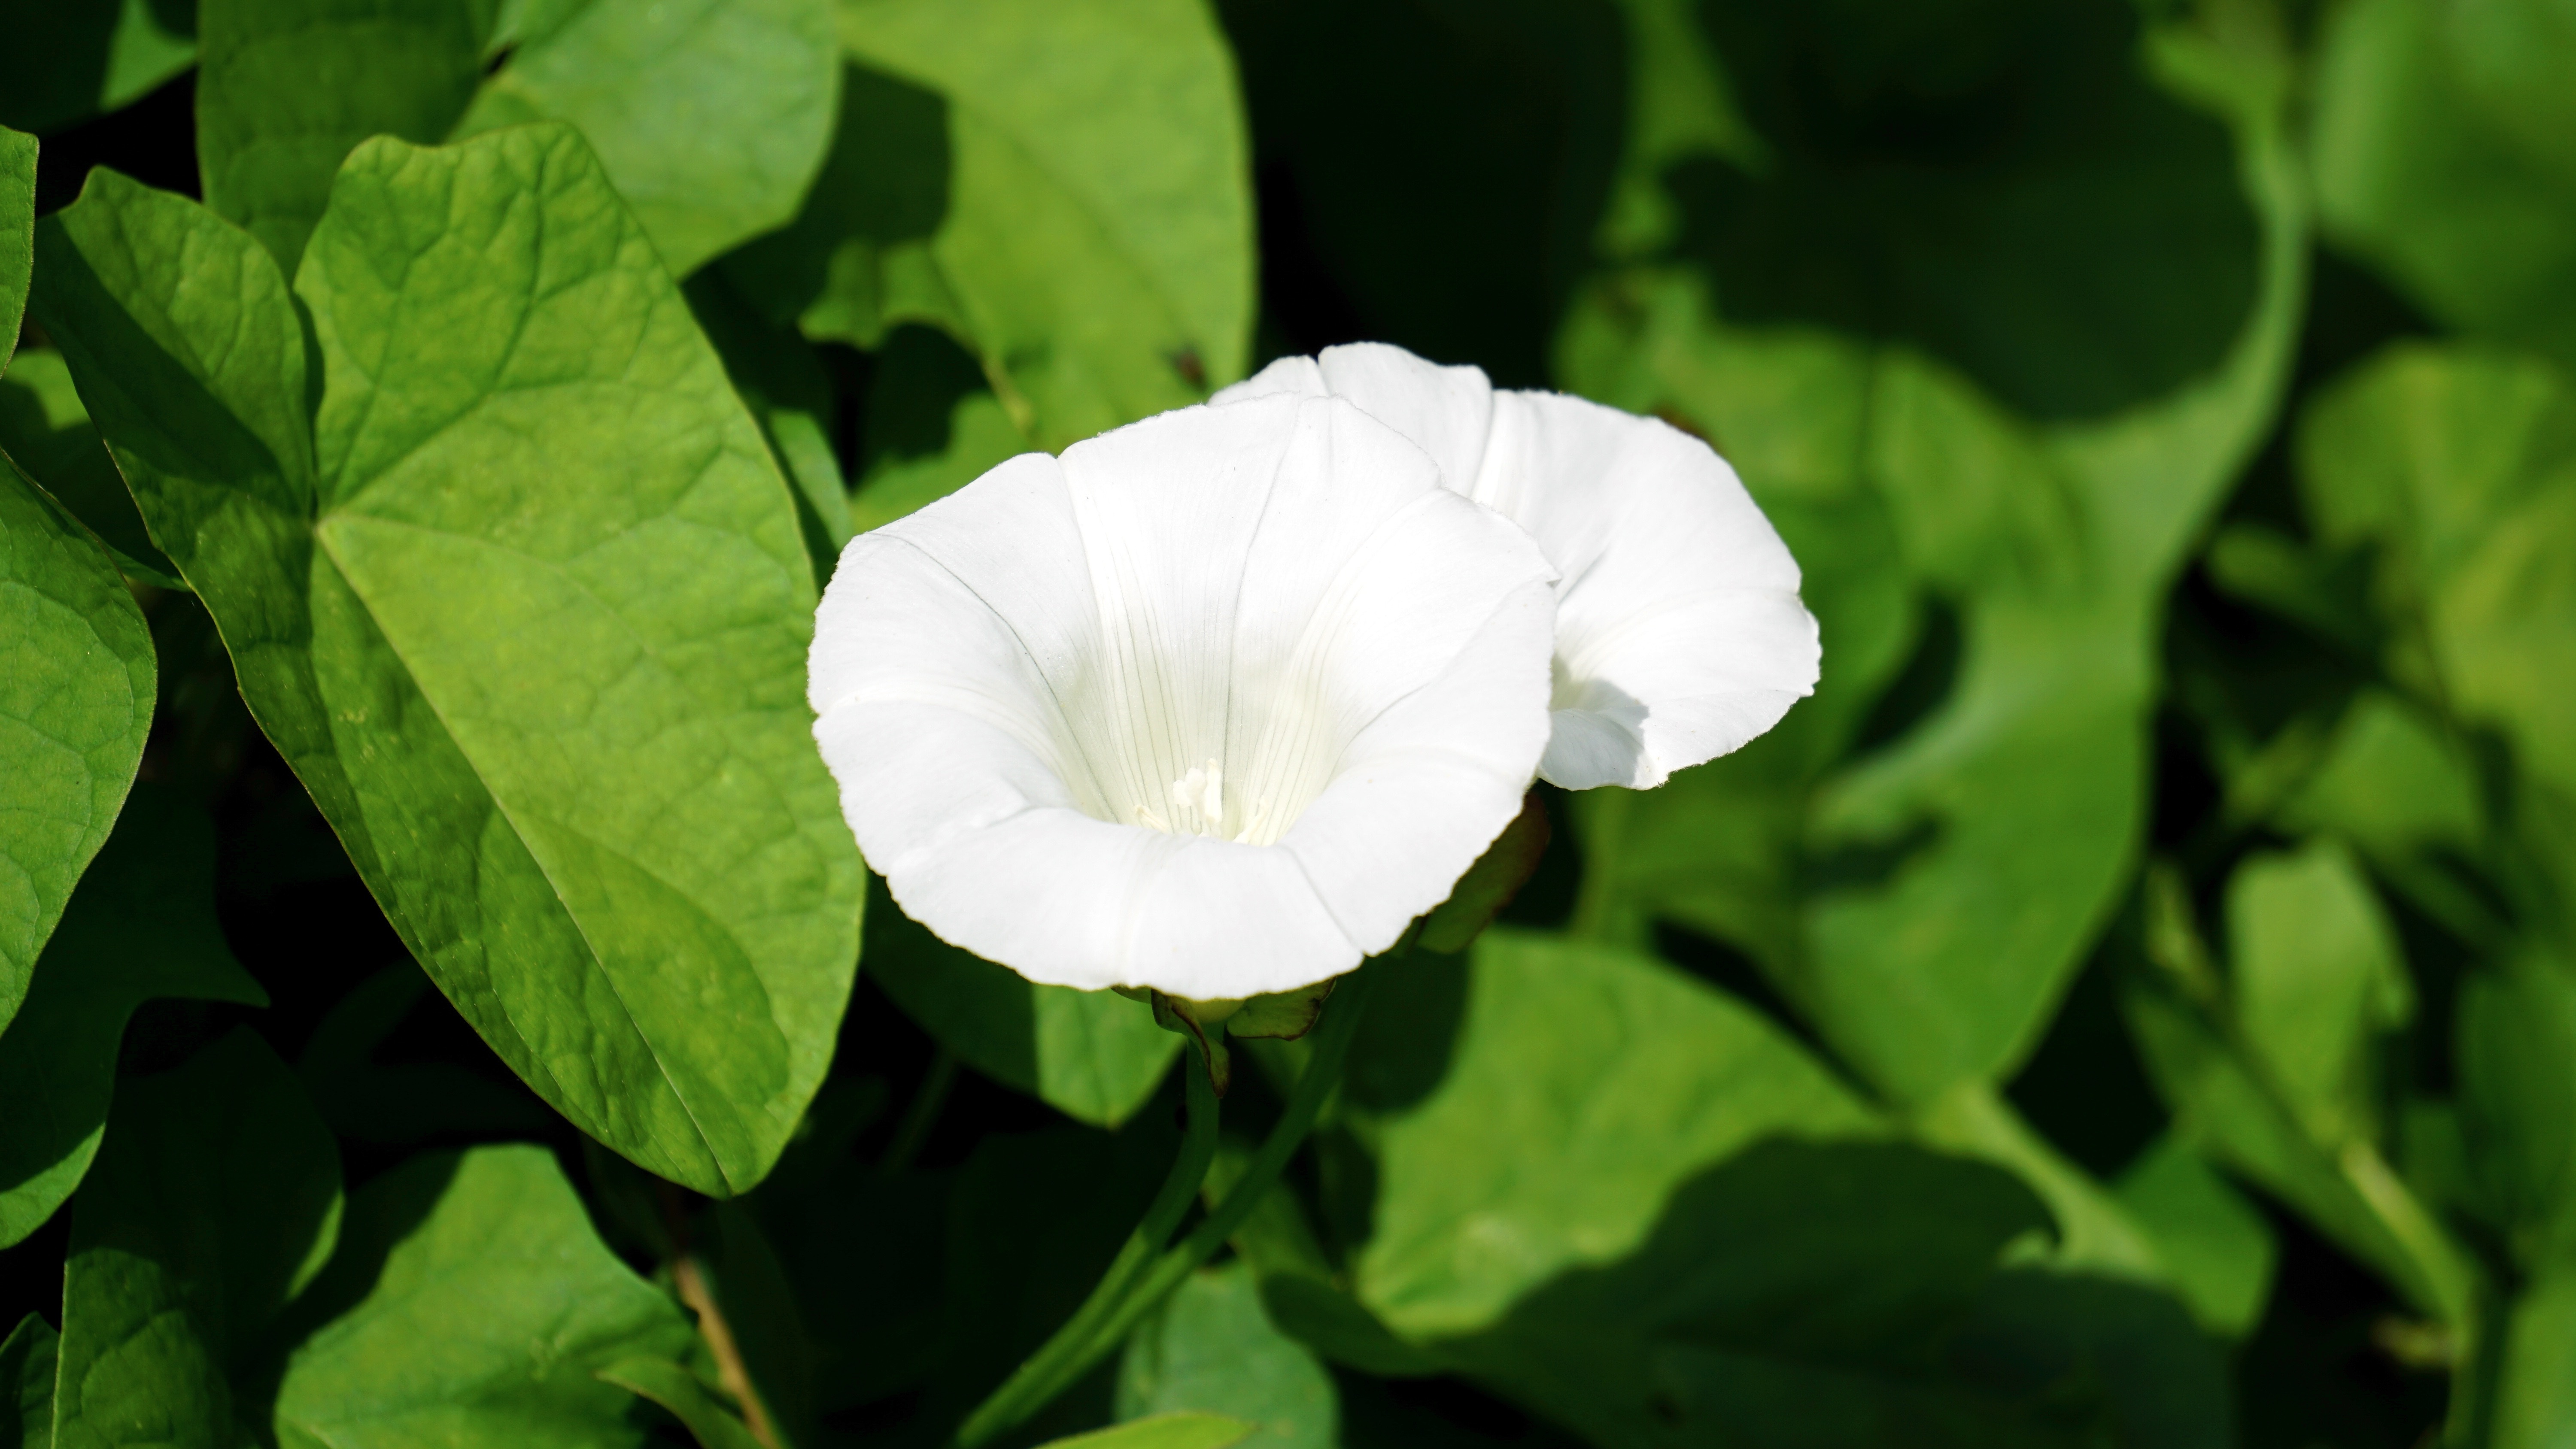
nature, blossom, growth, plant, white, leaf, flower, petal, bloom, summer, spring, green, natural, fresh, botany, blooming, garden, flora, white flower, freshness, wildflower, outdoors, bright, springtime, soft, morning glory, moonflower, macro photography, flowering plant, annual plant, land plant, morning glory family, beach moonflower